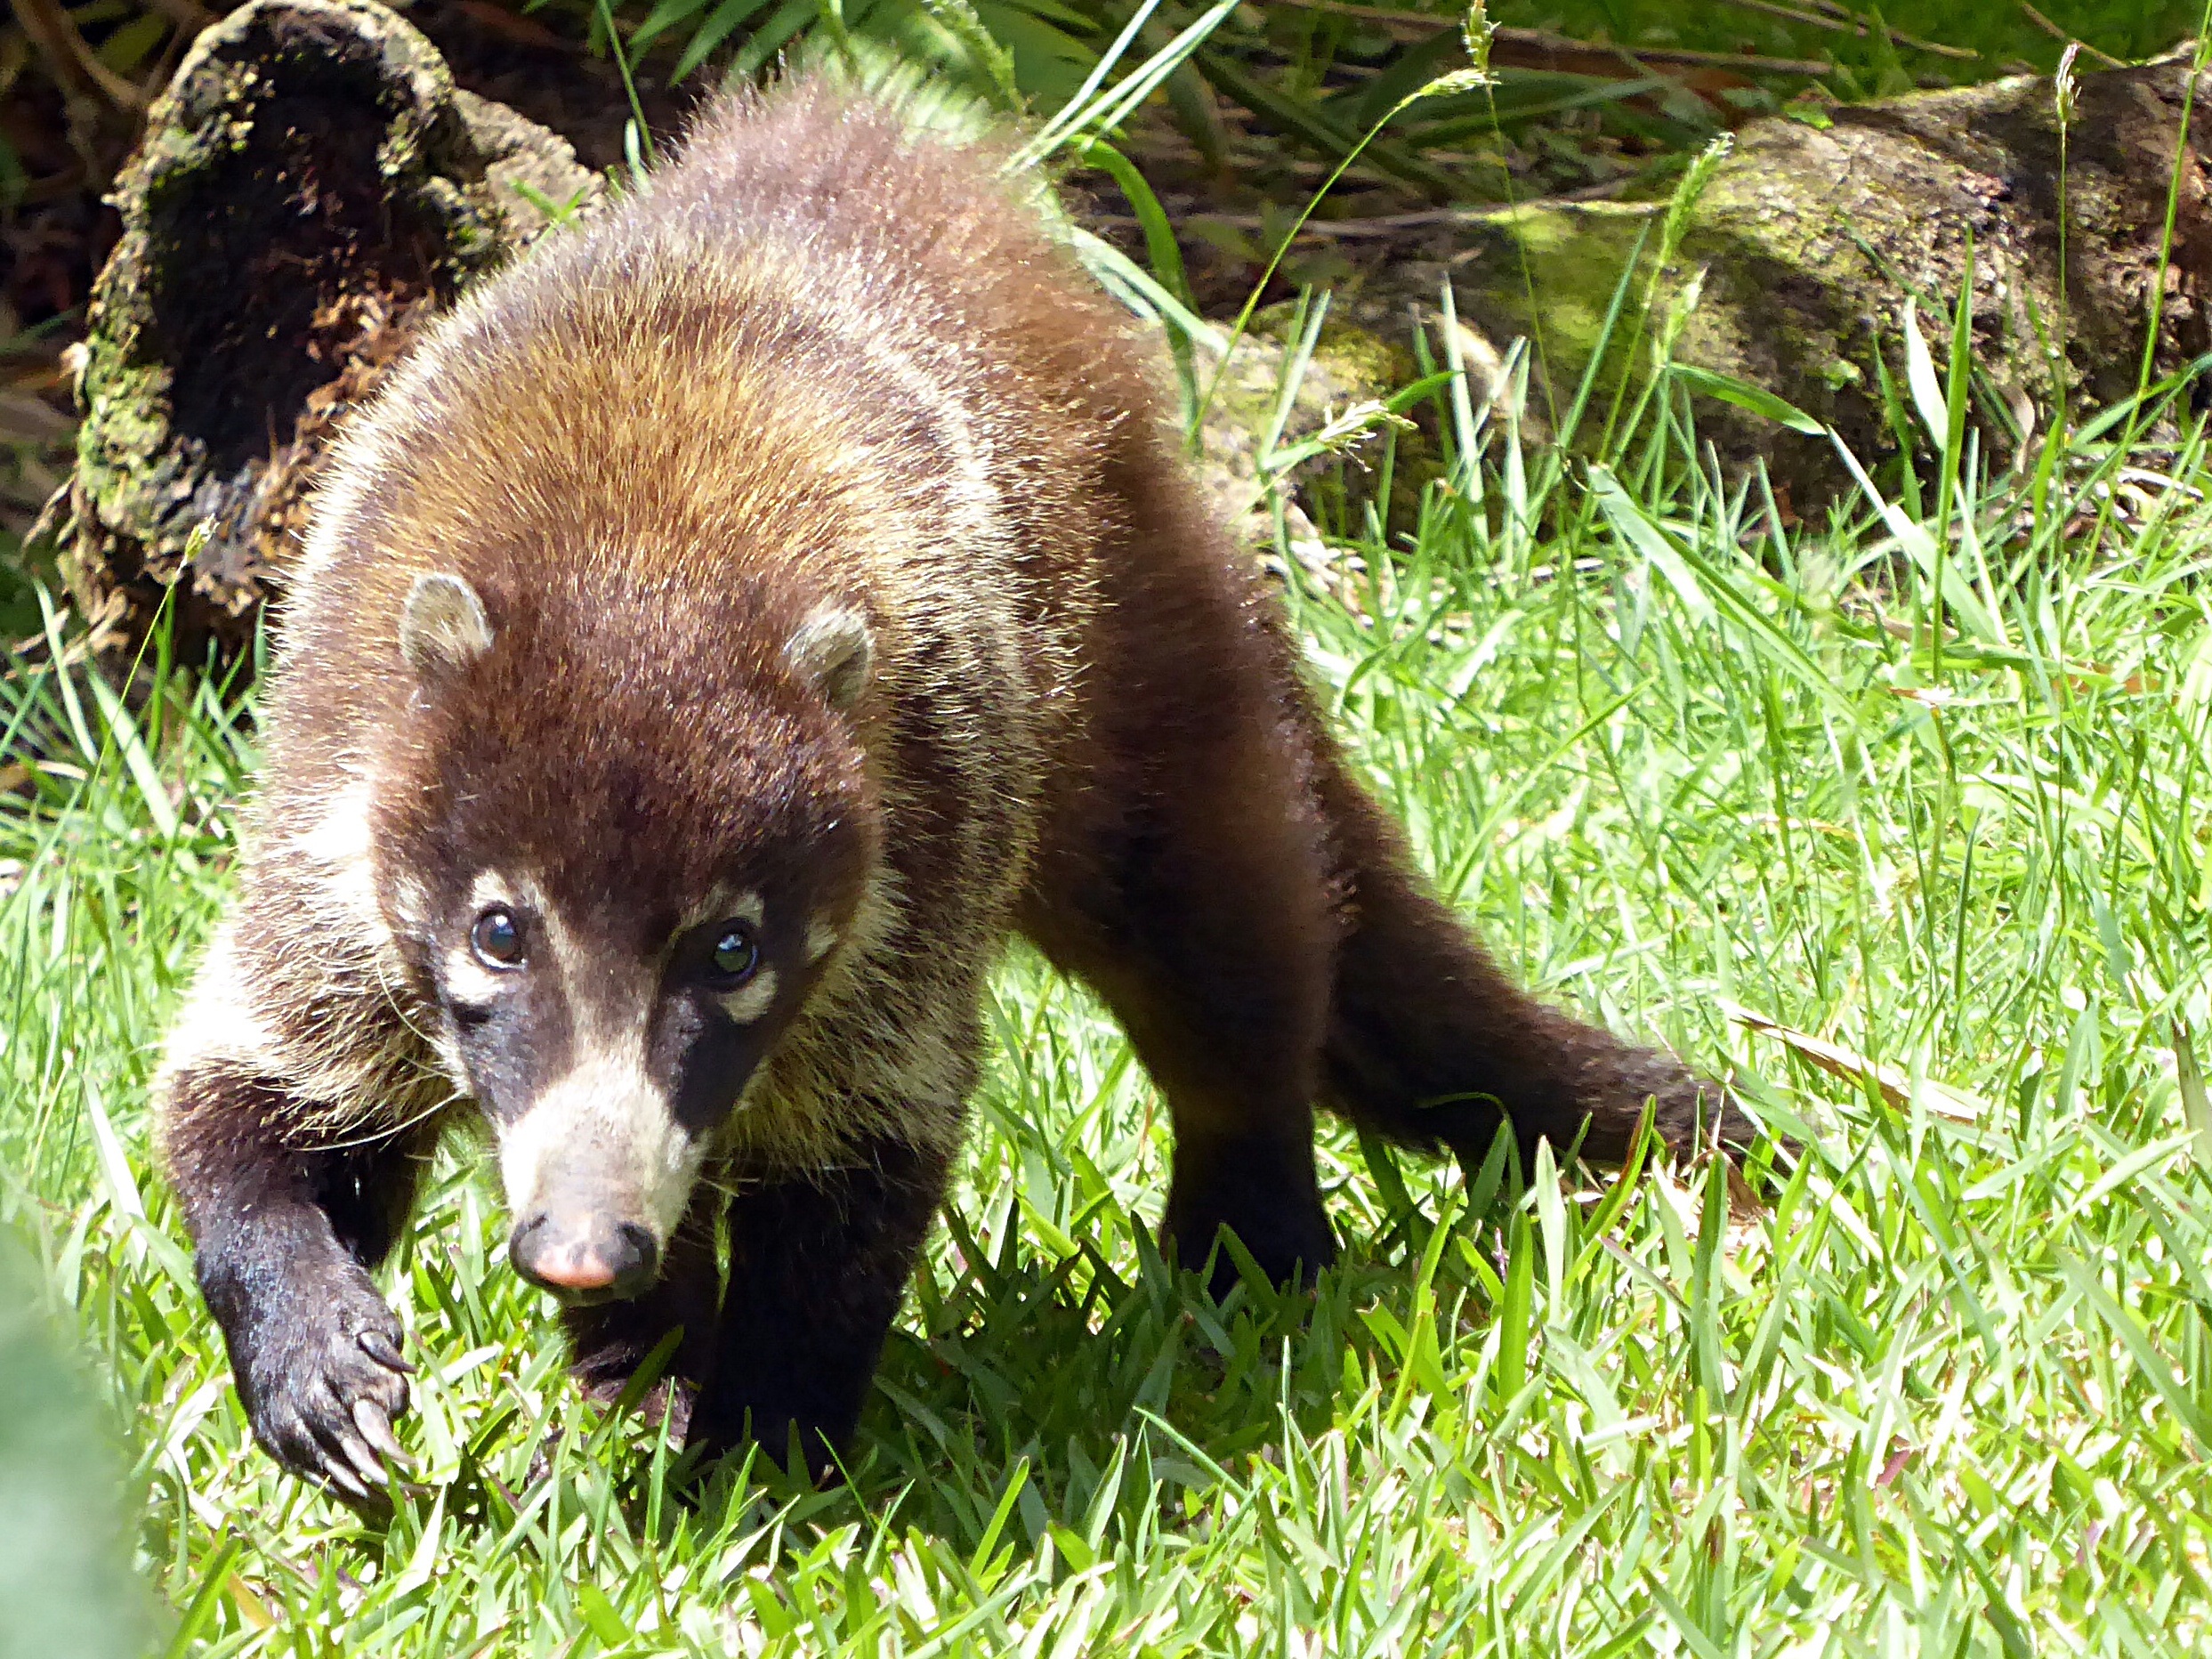
bear, wildlife, brown, mammal, fauna, brown bear, vertebrate, costa rica, grizzly bear, coatis